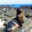
Label: seal